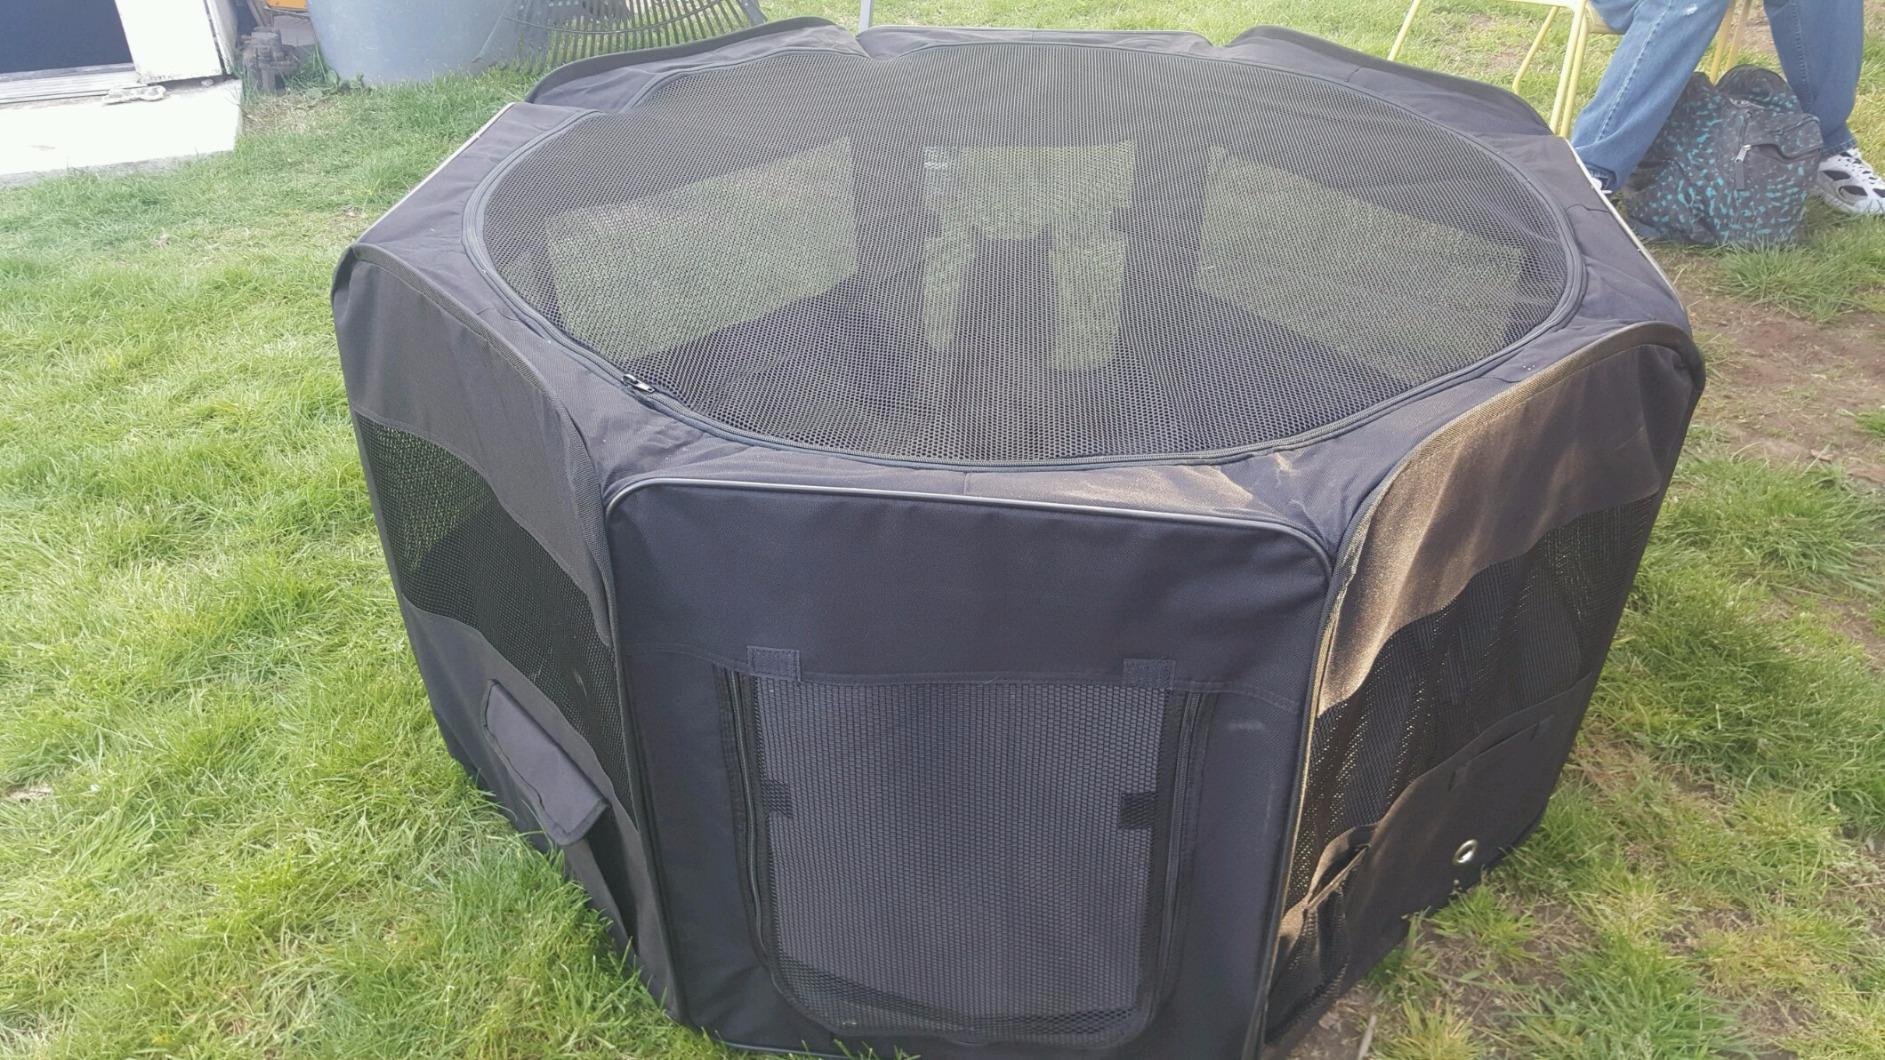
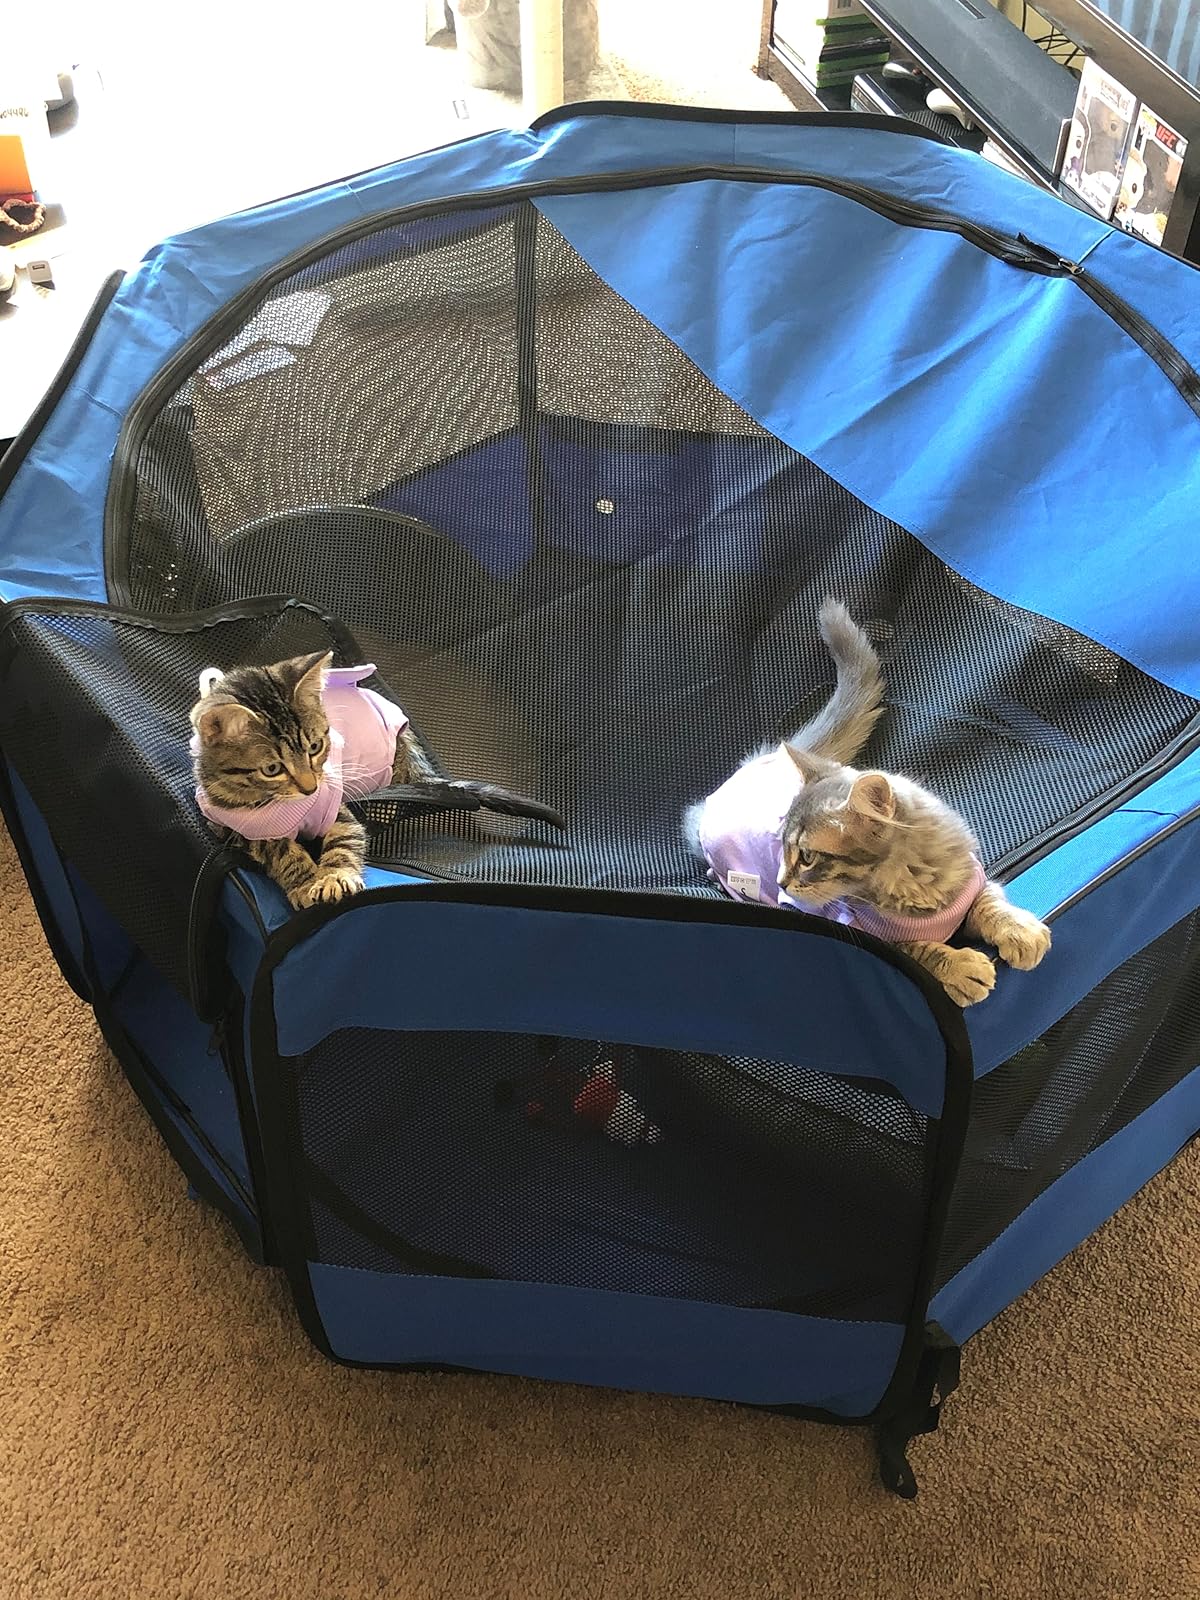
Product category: items_kennel
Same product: no